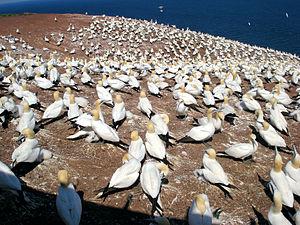
Situé face au village de Percé sur la pointe de la péninsule gaspésienne, le parc national de l'Île-Bonaventure-et-du-Rocher-Percé, - d'une superficie de 5,8 km²- fait partie du réseau Parcs Québec géré par la Société des établissements de plein air du Québec.